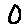
Label: 0